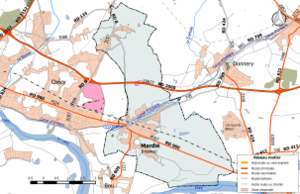
Carte du réseau routier de la commune de fr:Mardié.
Mardié est une commune française située dans le département du Loiret en région Centre-Val de Loire.